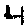
Label: 4